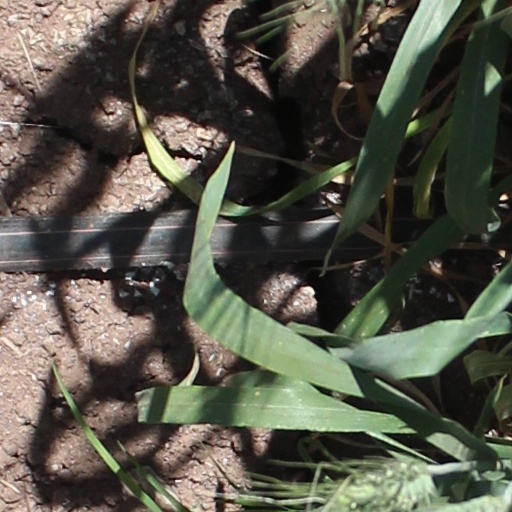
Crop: wheat